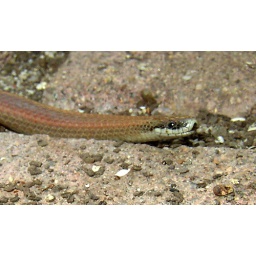
something i found under a flower pot